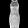
Label: Dress